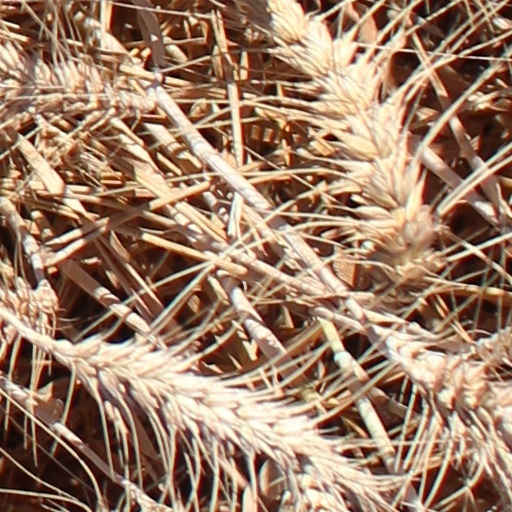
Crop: wheat